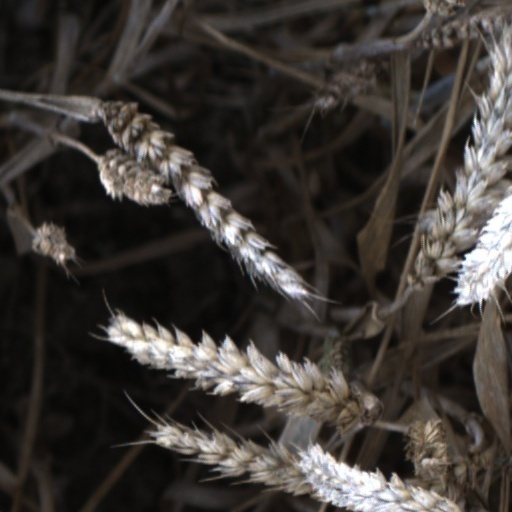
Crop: wheat